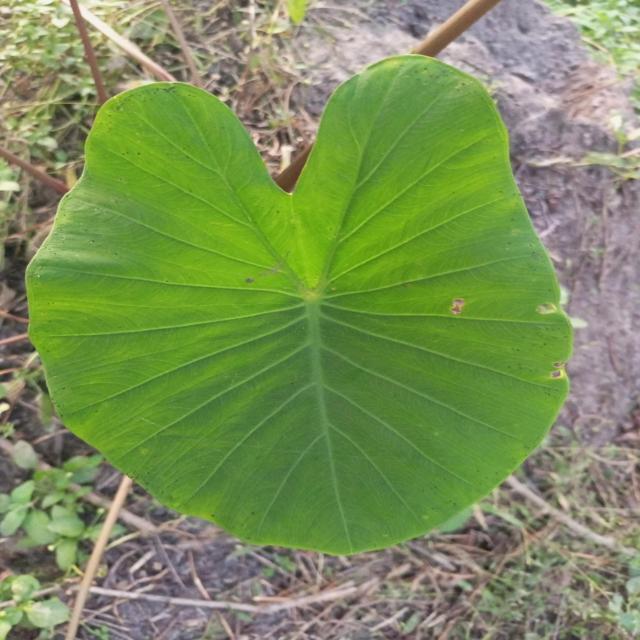
Label: Early_Blight